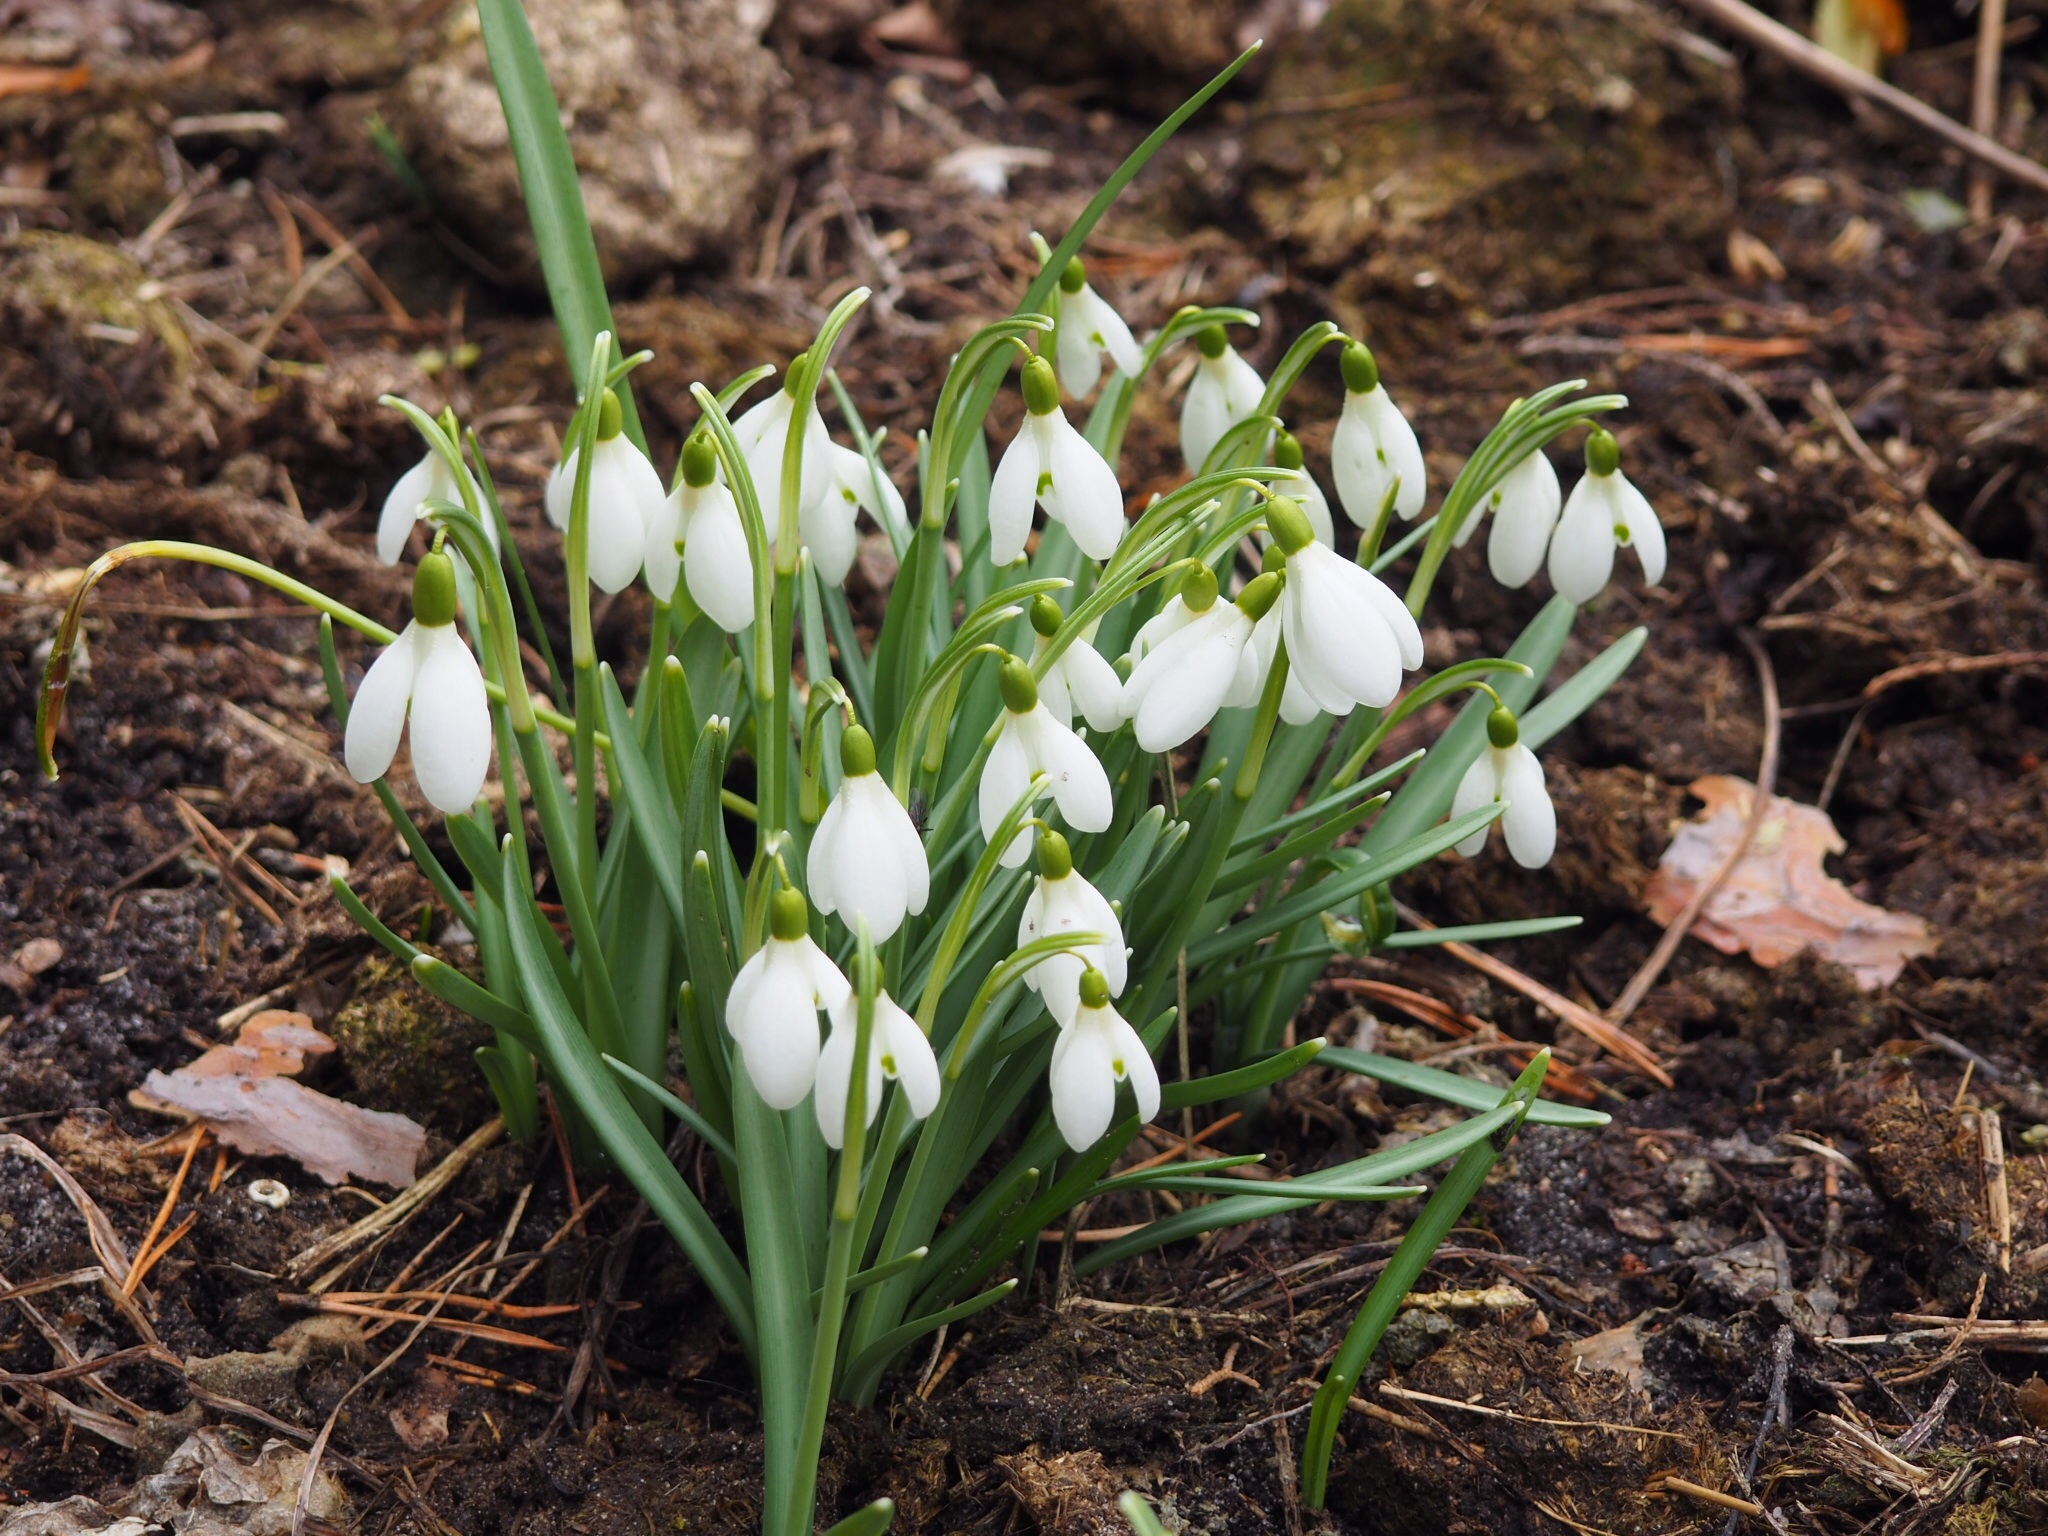
plant, flower, botany, crocus, snowdrop, galanthus, flowering plant, land plant